Shibe Park

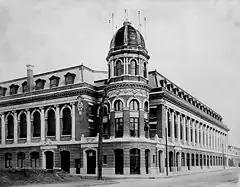
The Steeles' French Renaissance design included a signature tower and cupola, 1909

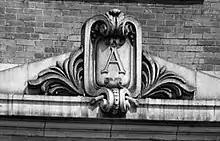
Cartouches above the entrances along Lehigh Ave and 21st St framed the A's logo

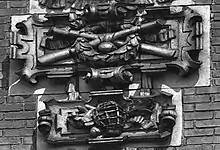
Bats, balls – even a catcher's mask – adorned exterior walls in terra cotta casts

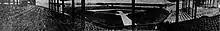
Shibe Park on March 13, 1909, one month prior to first game

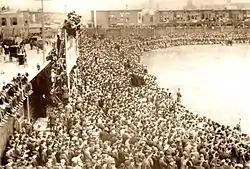
Fans watching the inaugural game, April 12, 1909. Somerset St. at left; 20th St homes at right. The A's prevailed over Boston, 8–1

In the early years of the 20th century, the Philadelphia Athletics were so popular that team president Ben Shibe found his team regularly turning away customers from their cramped Columbia Park ballpark even though it was just a few years old. When as many as 28,000 showed up to fill the 9,500 wooden bleacher seats, Shibe and manager/part-owner Connie Mack decided the A's needed a new place to play.